Academy Street School

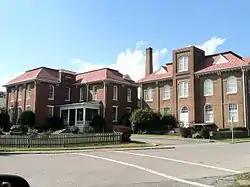
Academy Street School.jpg, September 2012

Academy Street School is a historic school complex located at Salem, Virginia. The complex consists of two buildings; the first built in 1890 and the annex about 1903. They are connected by a hyphen. The 1890 building is a two-story, three-bay, brick building with a projecting three-story tower and hipped roof. The 1903 annex building is a two-story, L-shaped brick building with a hipped roof and one-story frame porch.